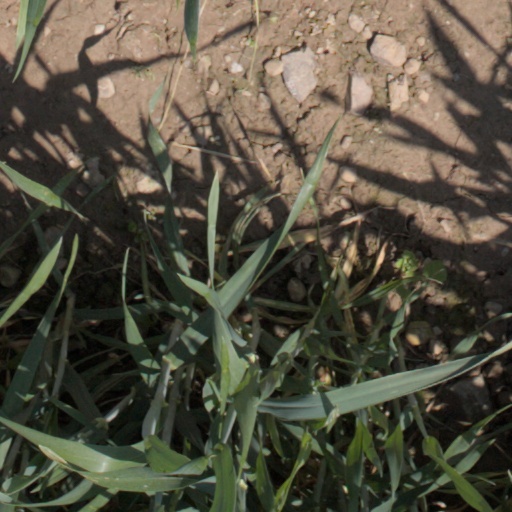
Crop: wheat